Abdullah bin Mutaib Al Rashid

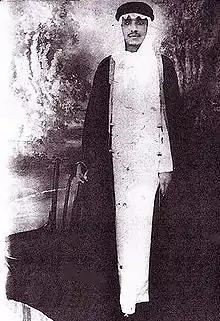
Photograph of Abdullah bin Mutaib

Prince Abdullah Al-Mutaib Al-Rasheed (1906–1946) (Known as Known as Abdullah II) was the 11th Emir of the Emirate of Jabal Shammar, from 1920 until 1921.